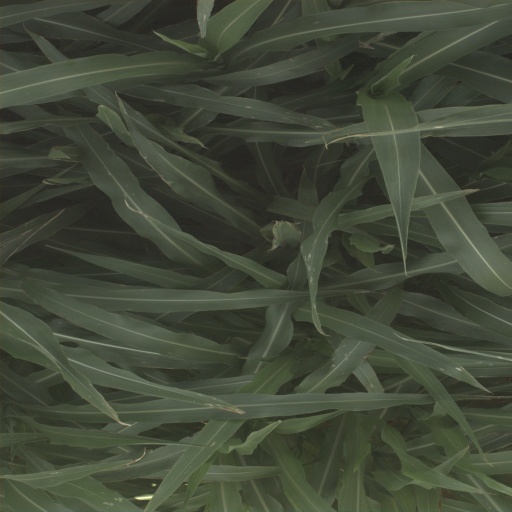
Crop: sorghum